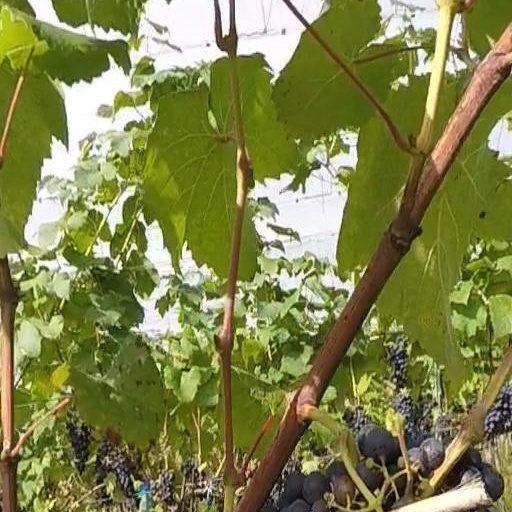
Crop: grape